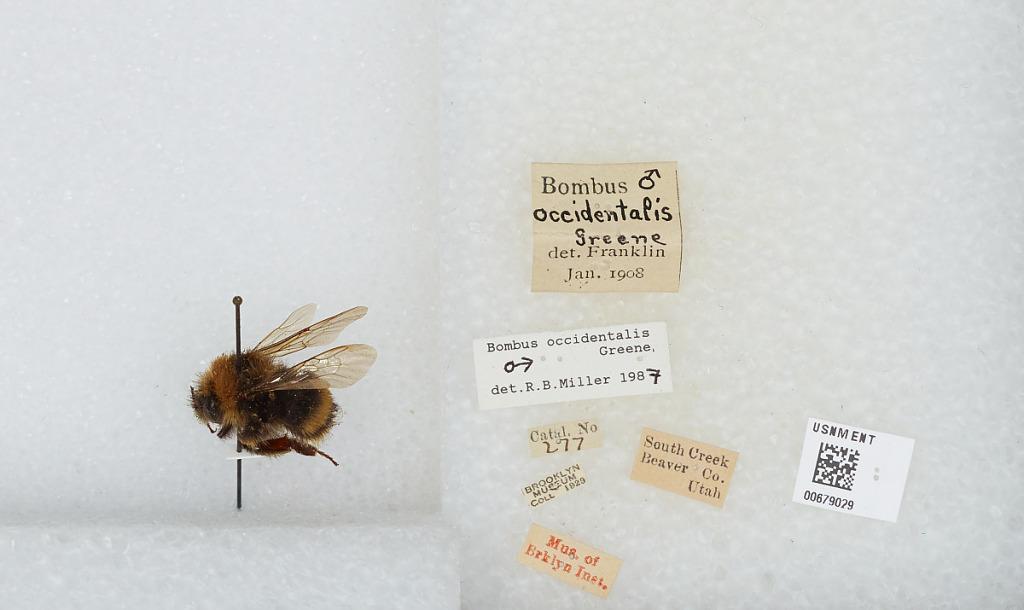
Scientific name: Bombus (Bombus) occidentalis Greene
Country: United States
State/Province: Utah
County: Beaver
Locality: South Creek
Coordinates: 38.2519, -112.677
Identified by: Franklin